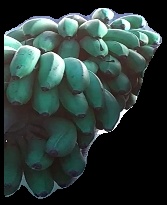
Variety: rasbale
Grade: grade2